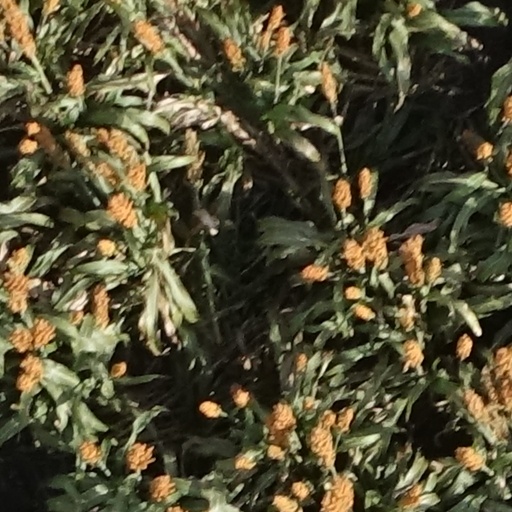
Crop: sorghum